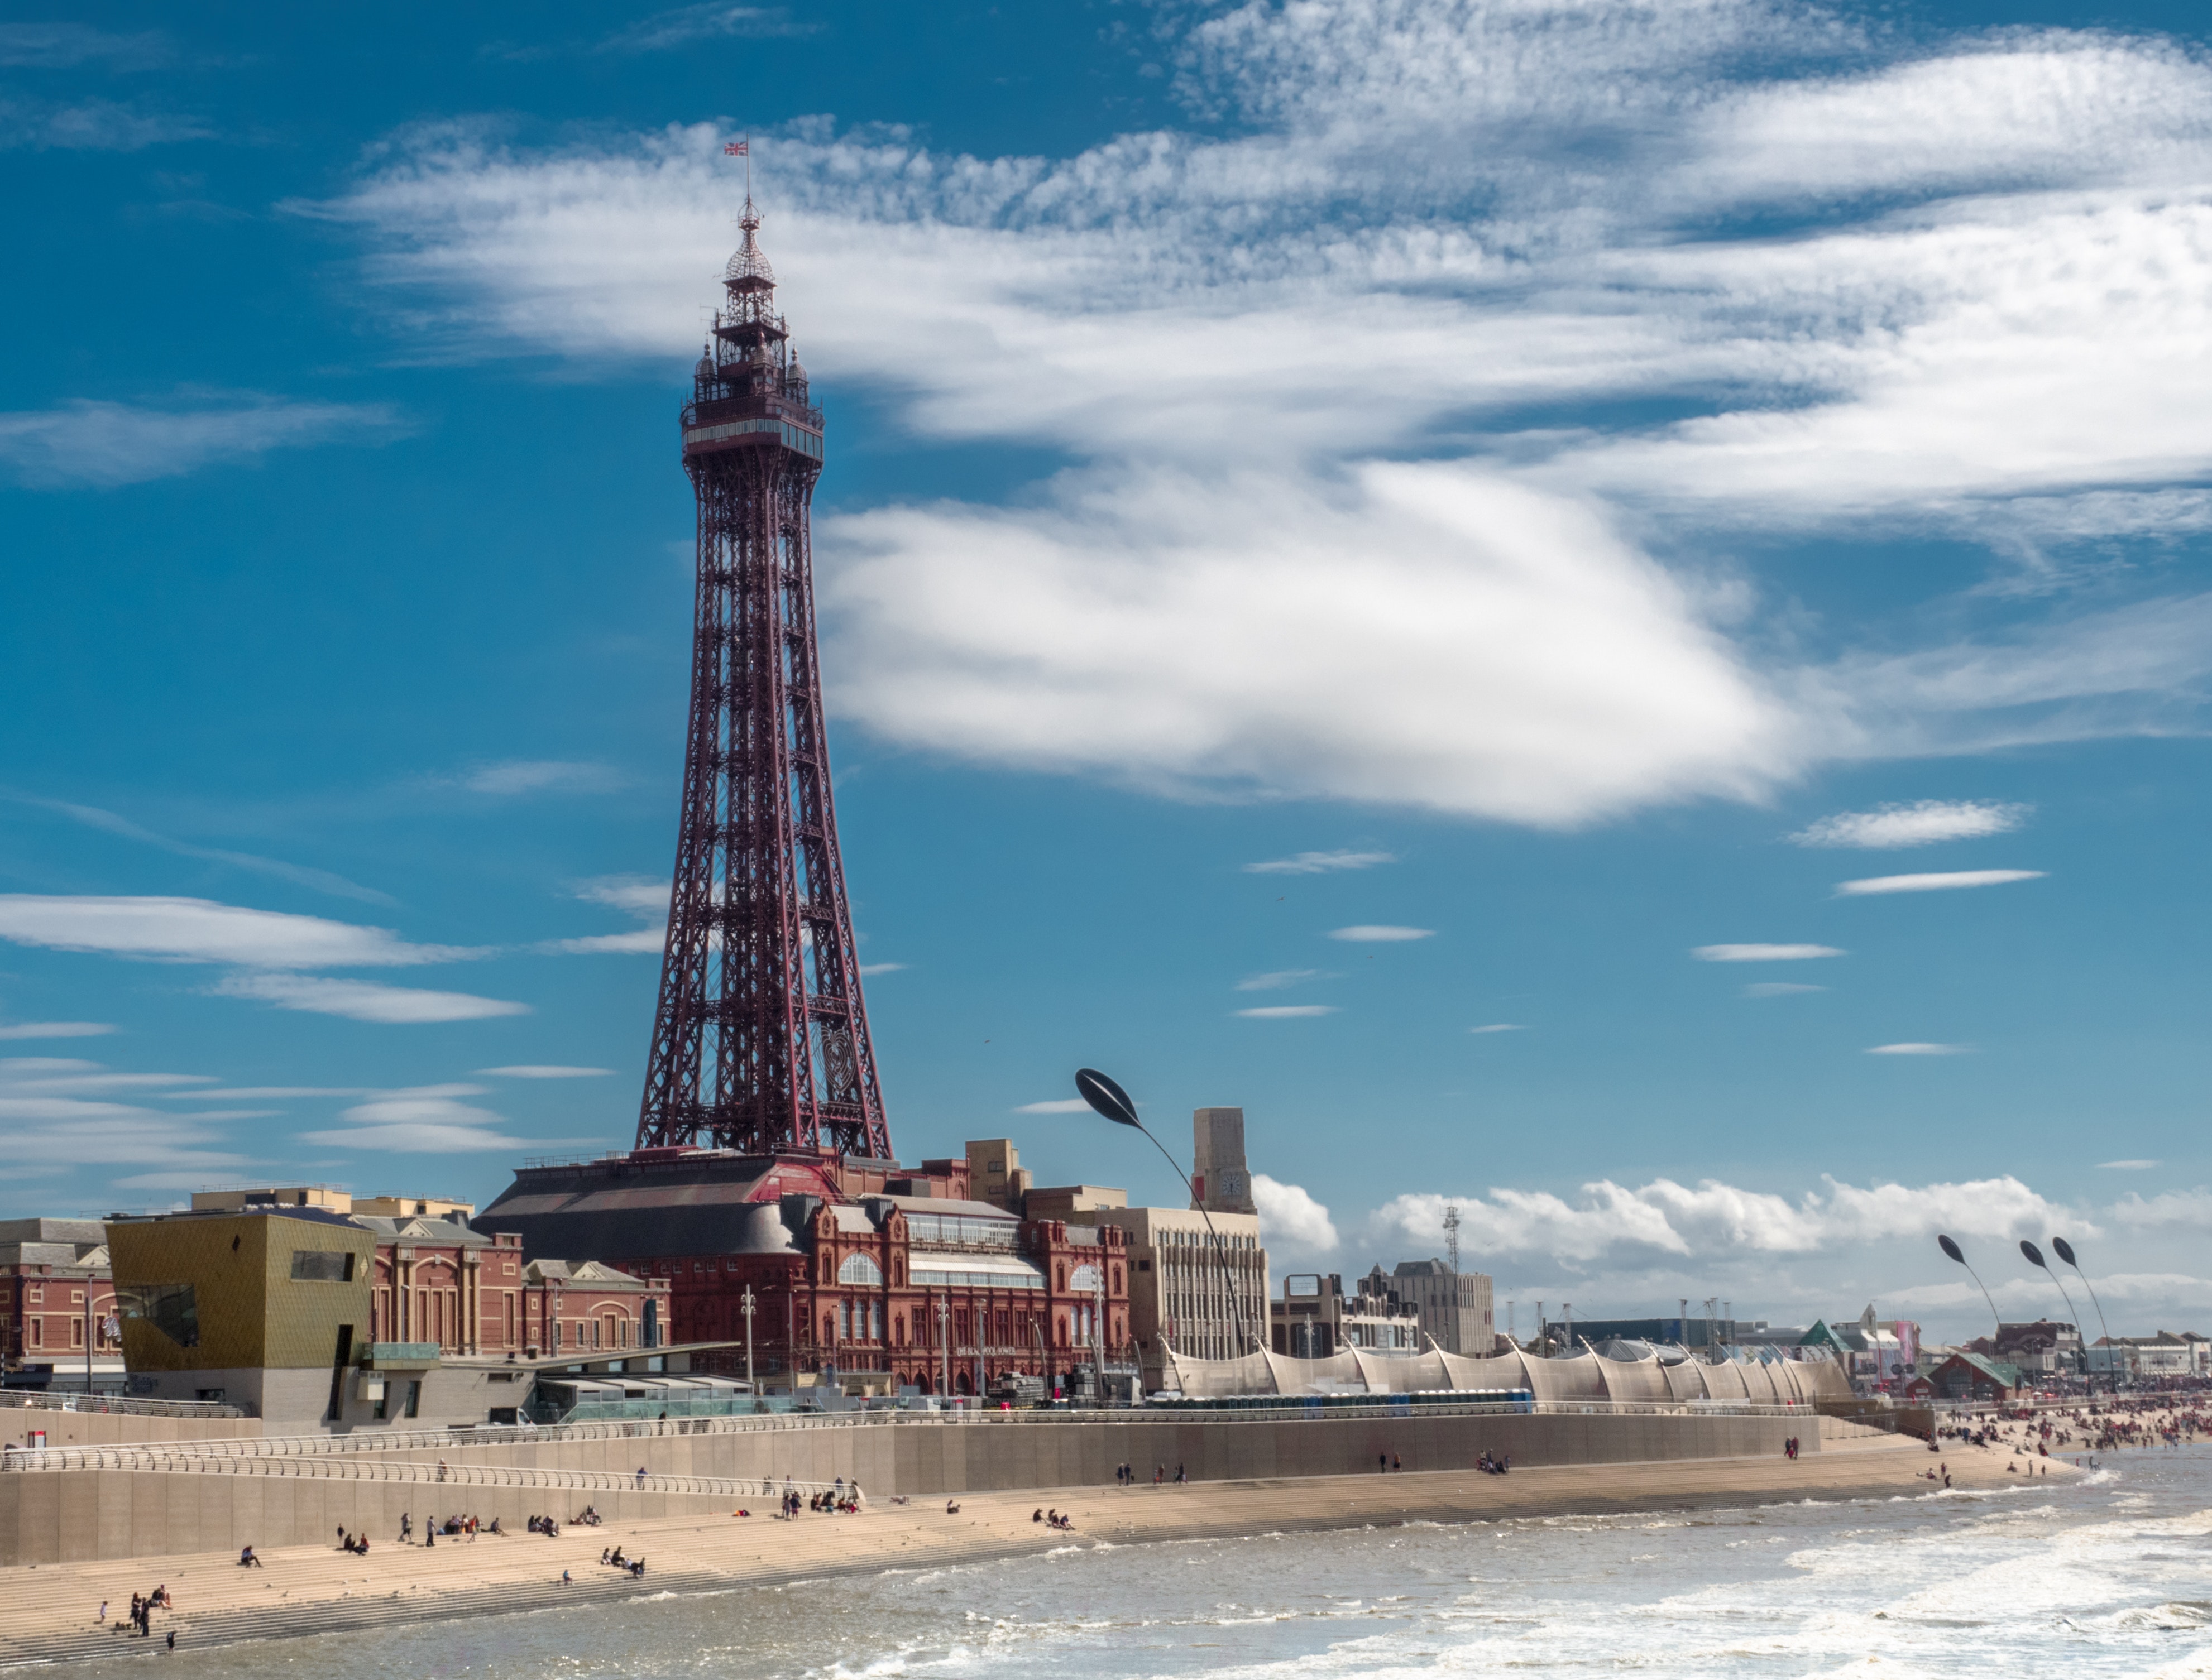
landmark, tower, sky, sea, cloud, city, architecture, vehicle, skyscraper, vacation, metal, tourism, building, coast